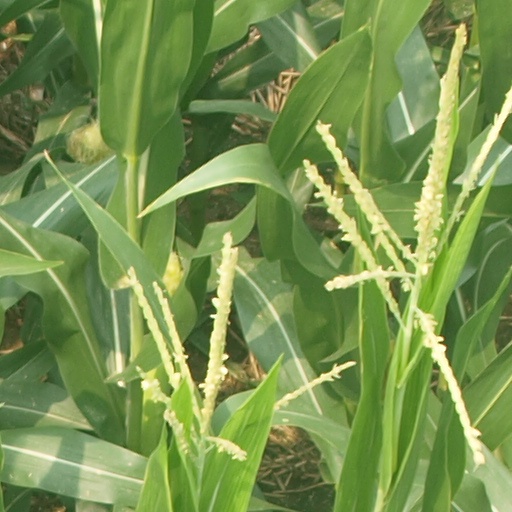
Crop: maize; corn